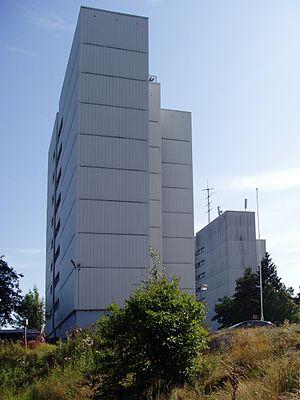
L'architecture de la Finlande a une histoire de plus de 800 ans et, alors que jusqu'à l'époque moderne, l'architecture était fortement influencée par les courants des deux nations voisines de la Finlande, à savoir la Suède et la Russie, dès le début du XIXᵉ siècle, les influences sont venues directement de l'extérieur. Dans un premier temps, lorsque des architectes étrangers itinérants ont commencé à exercer dans le pays, puis lorsque la profession d'architecte finlandais s'y est établie. L'architecture finlandaise a également contribué de manière significative à plusieurs styles internationaux, tels que le Jugendstil, ou Art nouveau, le classicisme nordique et le fonctionnalisme. Plus particulièrement, les travaux de l'architecte moderniste Eliel Saarinen, l'architecte le plus connu du pays, ont eu une influence considérable à l'échelle mondiale. Mais l'architecte moderniste Alvar Aalto, considéré comme l'une des figures majeures de l'histoire mondiale de l'architecture moderne, est encore plus renommé qu'Eliel Saarinen. Dans un article de 1922, intitulé Motifs des âges passés, Aalto discute des influences nationales et internationales en Finlande :
Lauri Matti Silvennoinen est un architecte finlandais.